Agulhas Front Marine Protected Area

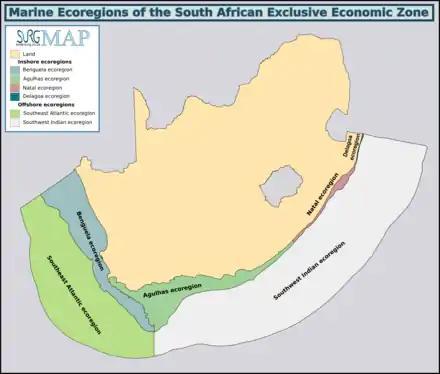
Marine ecoregions of the South African Exclusive Economic Zone: Agulhas Front Marine Protected Area is in the Southwest Indian ecoregion.

The MPA is in the warm temperate offshore Southwest Indian ecoregion beyond the continental shelf to the east of Cape Agulhas.